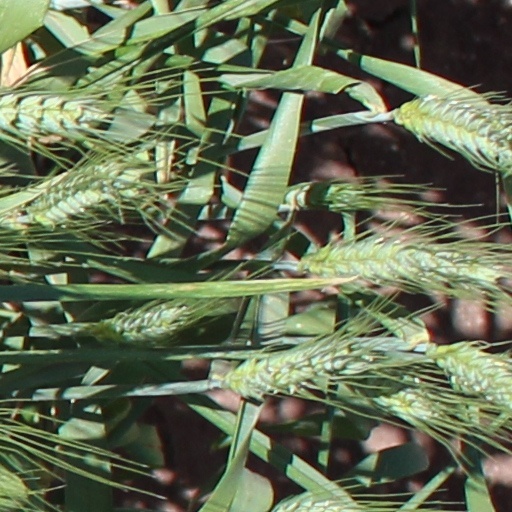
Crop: wheat